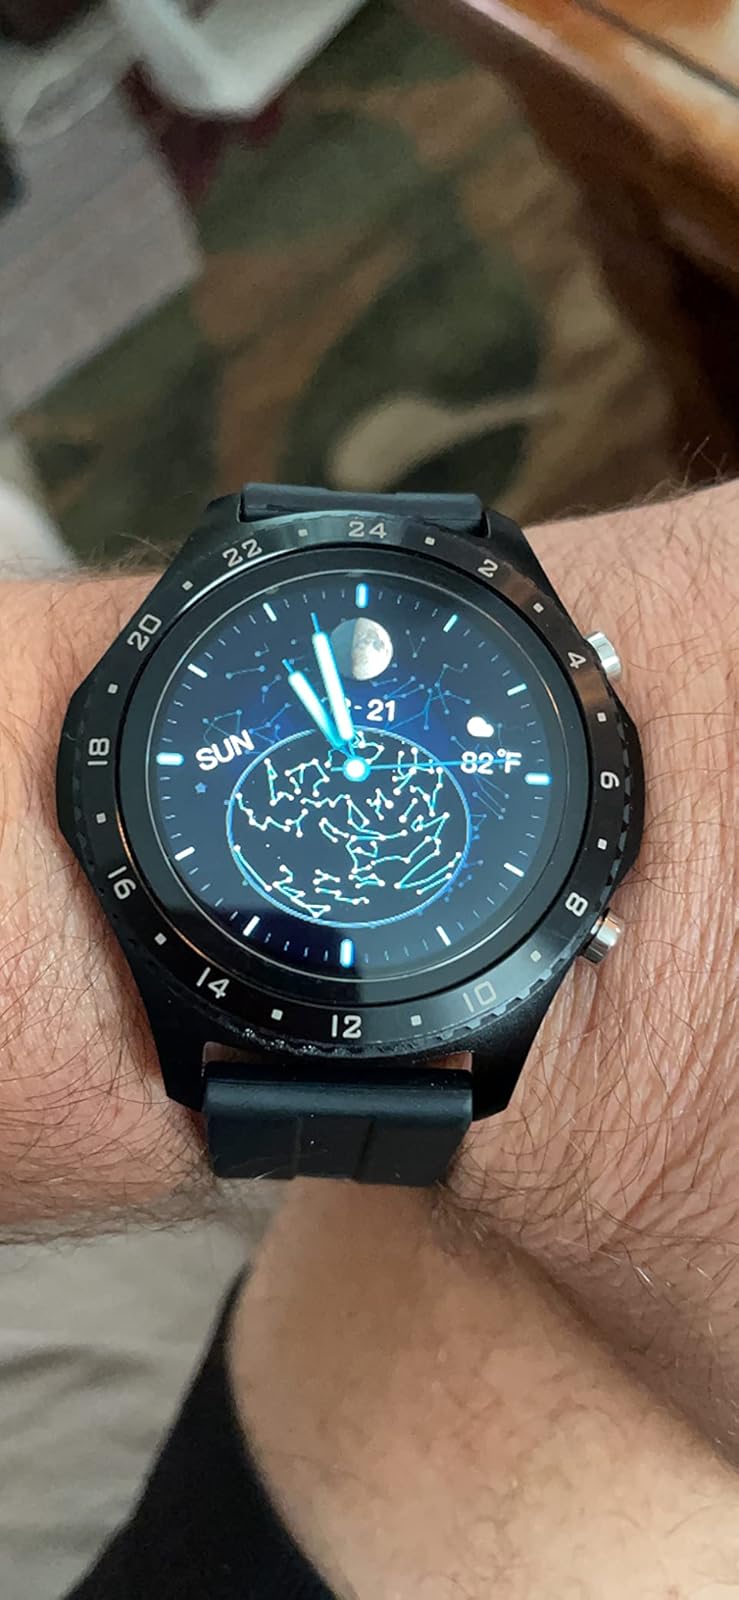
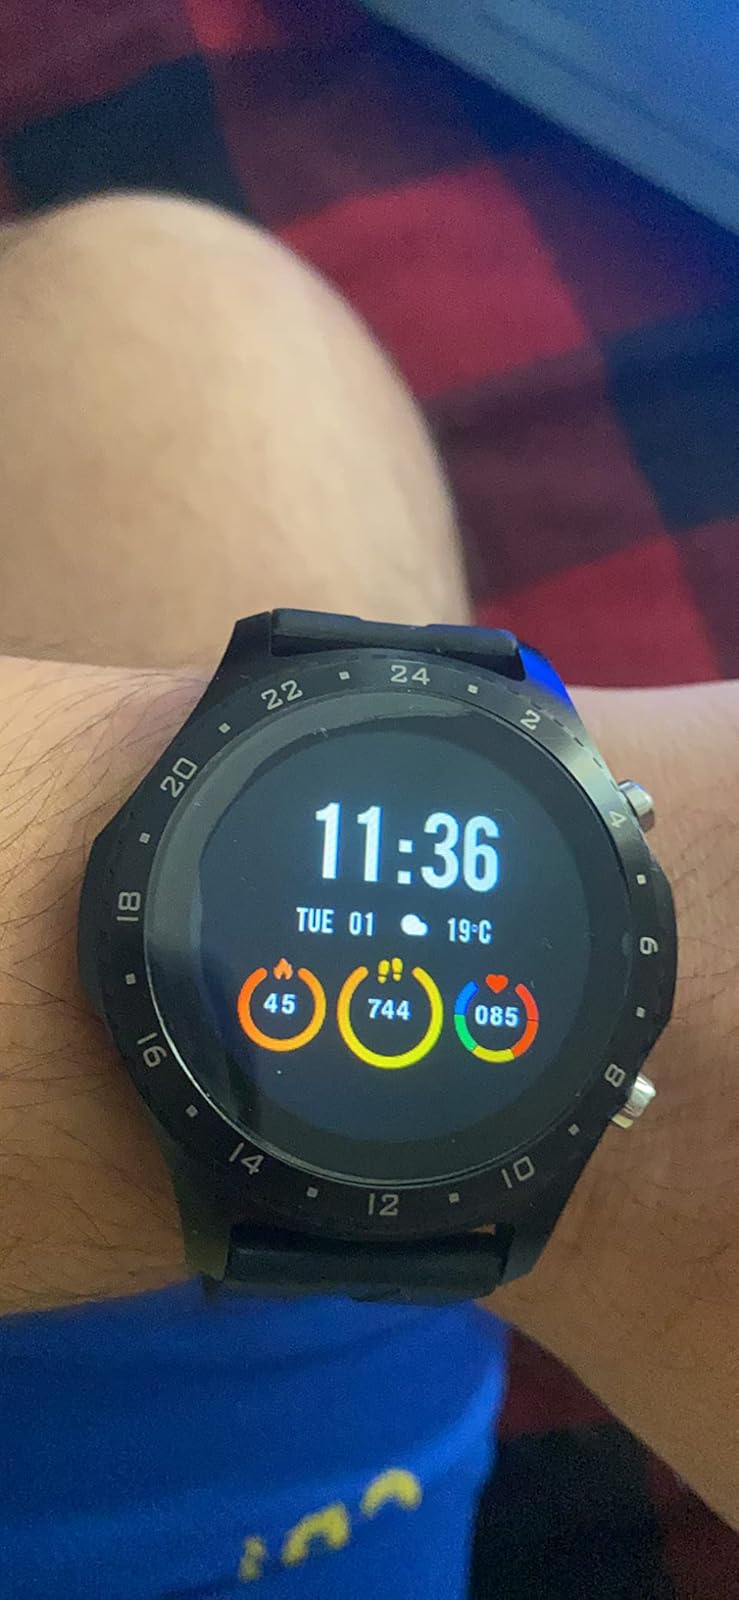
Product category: smartwatch
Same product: yes